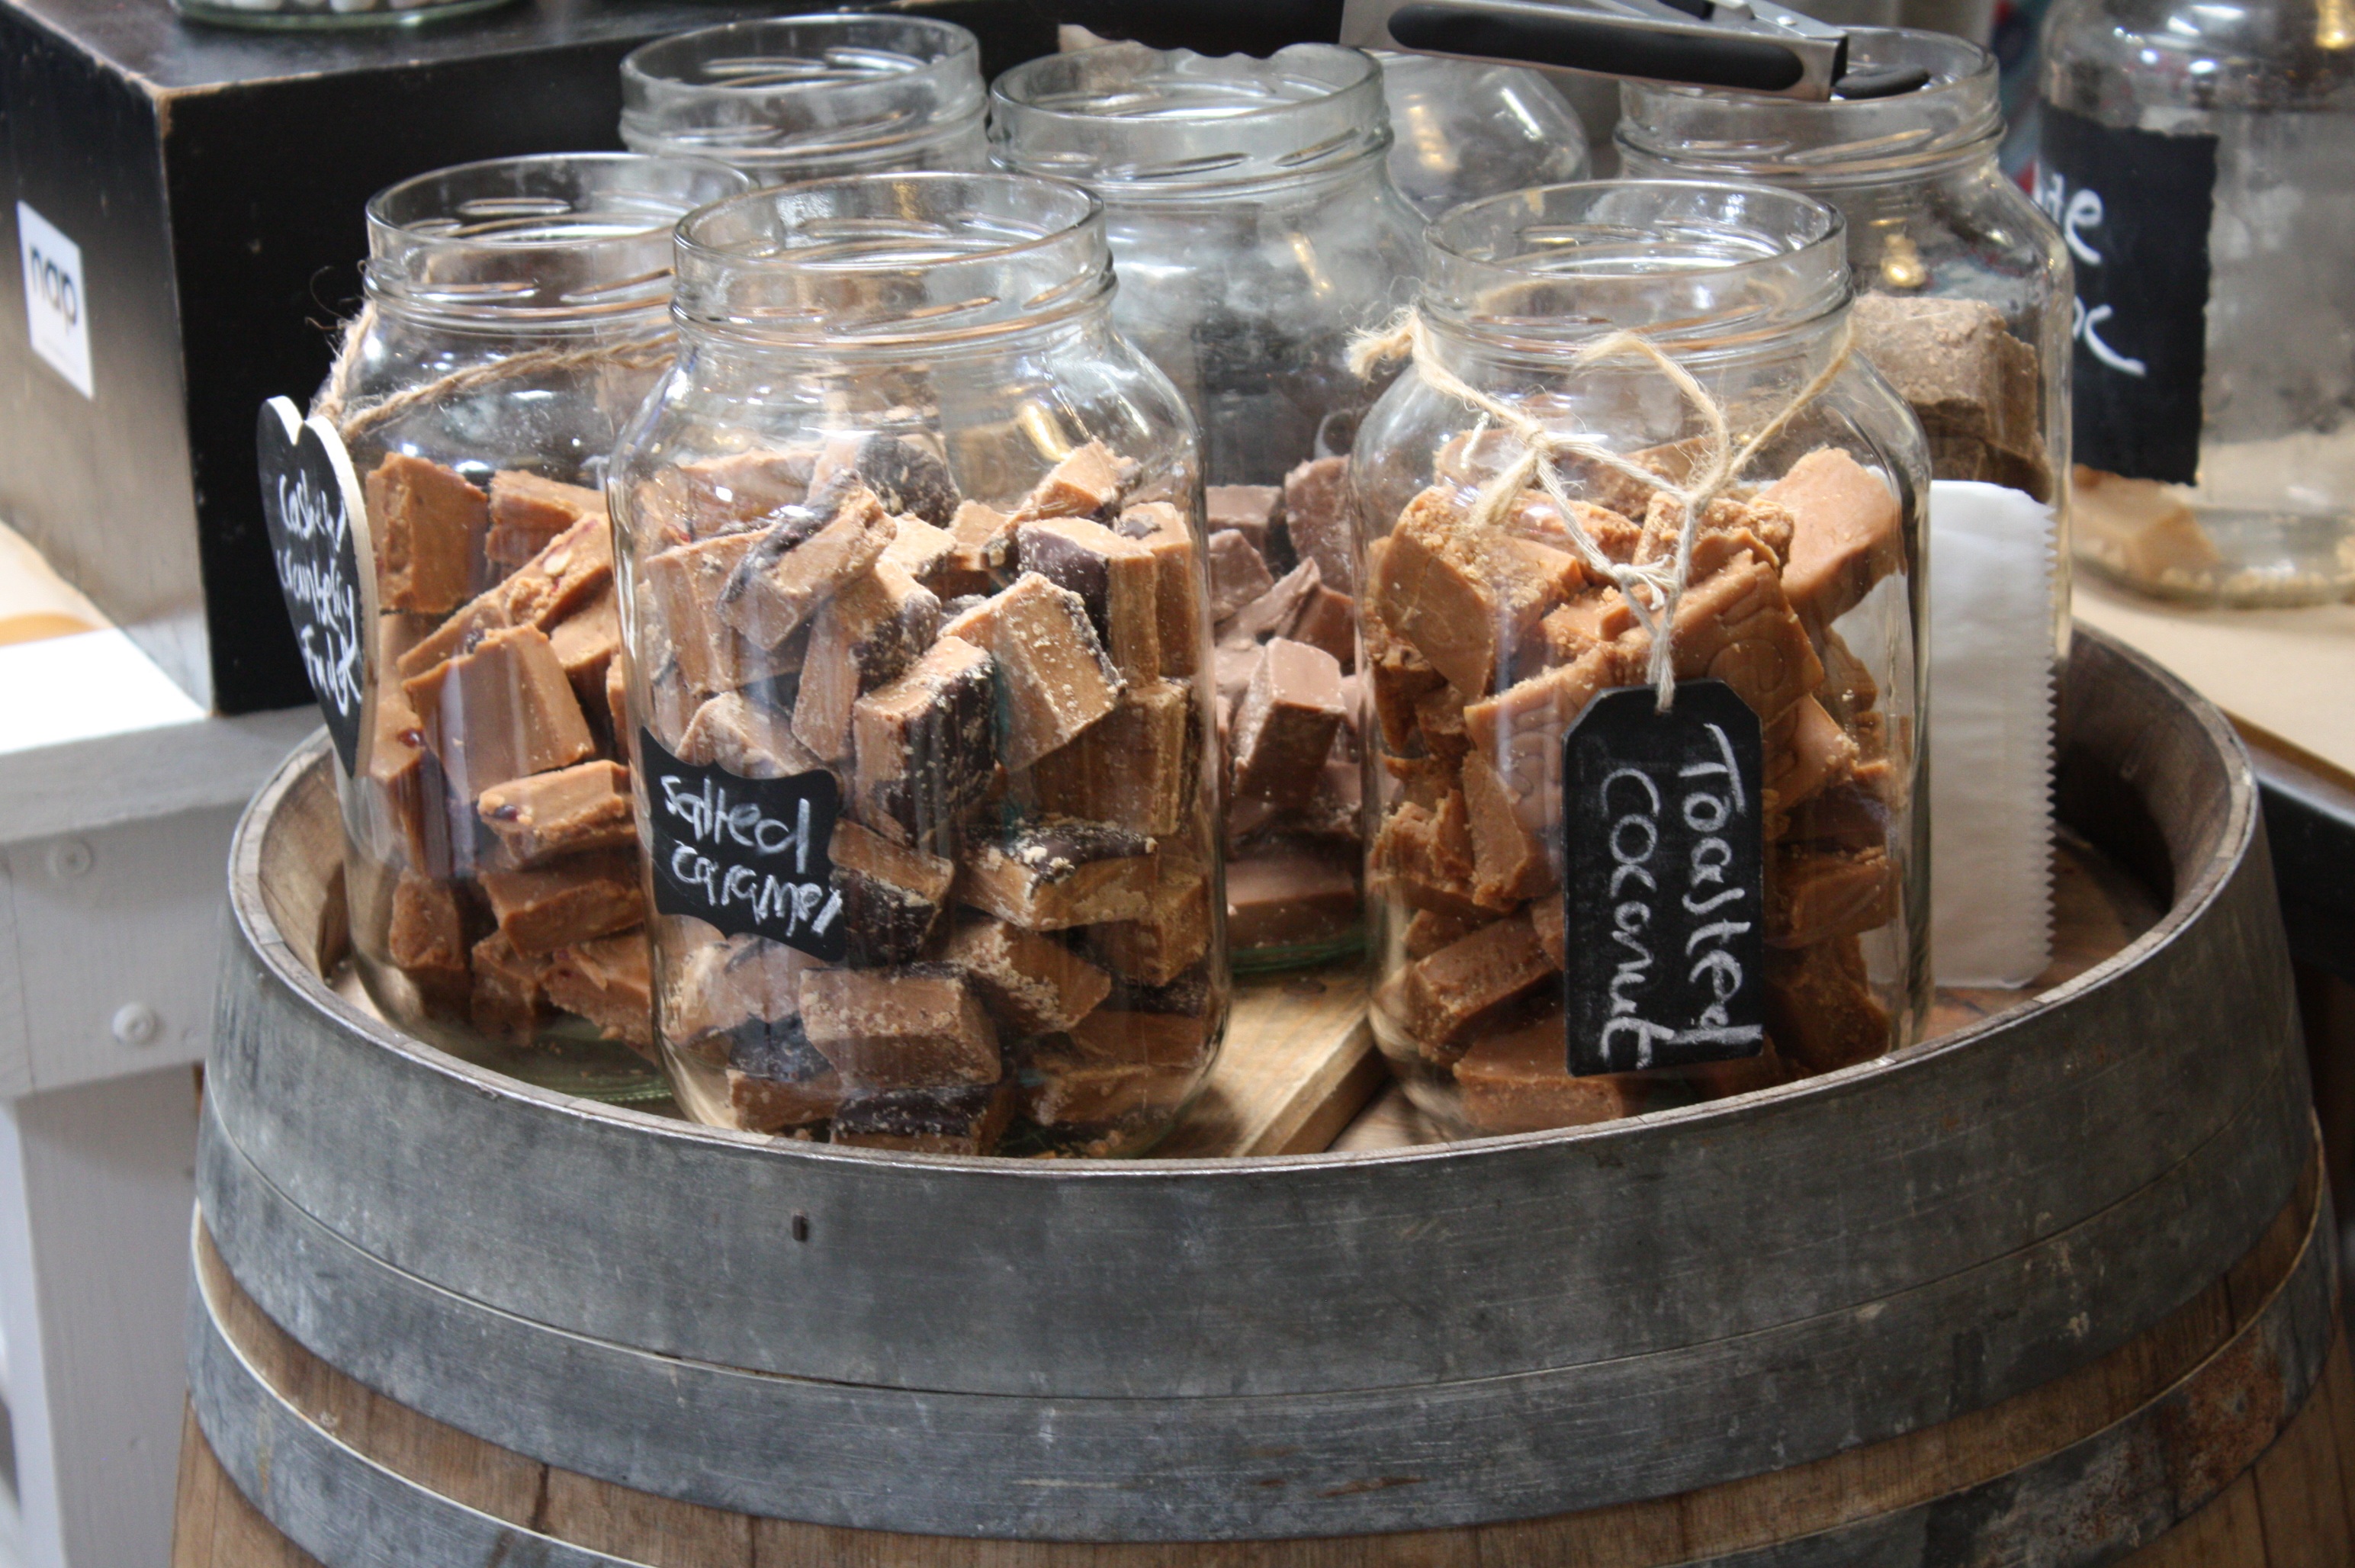
travel, dish, meal, food, dessert, candy, south africa, cape town, man made object, hout bay market